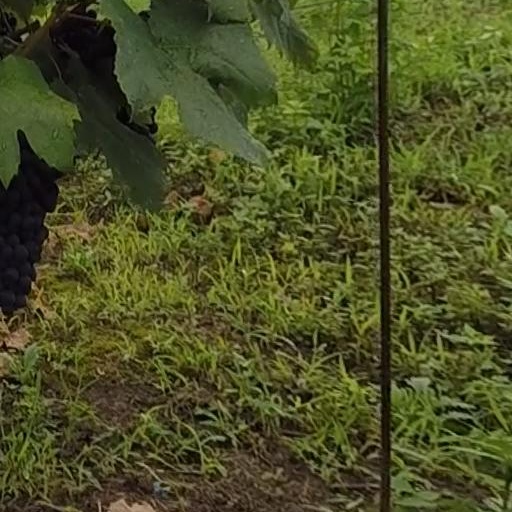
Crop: grape